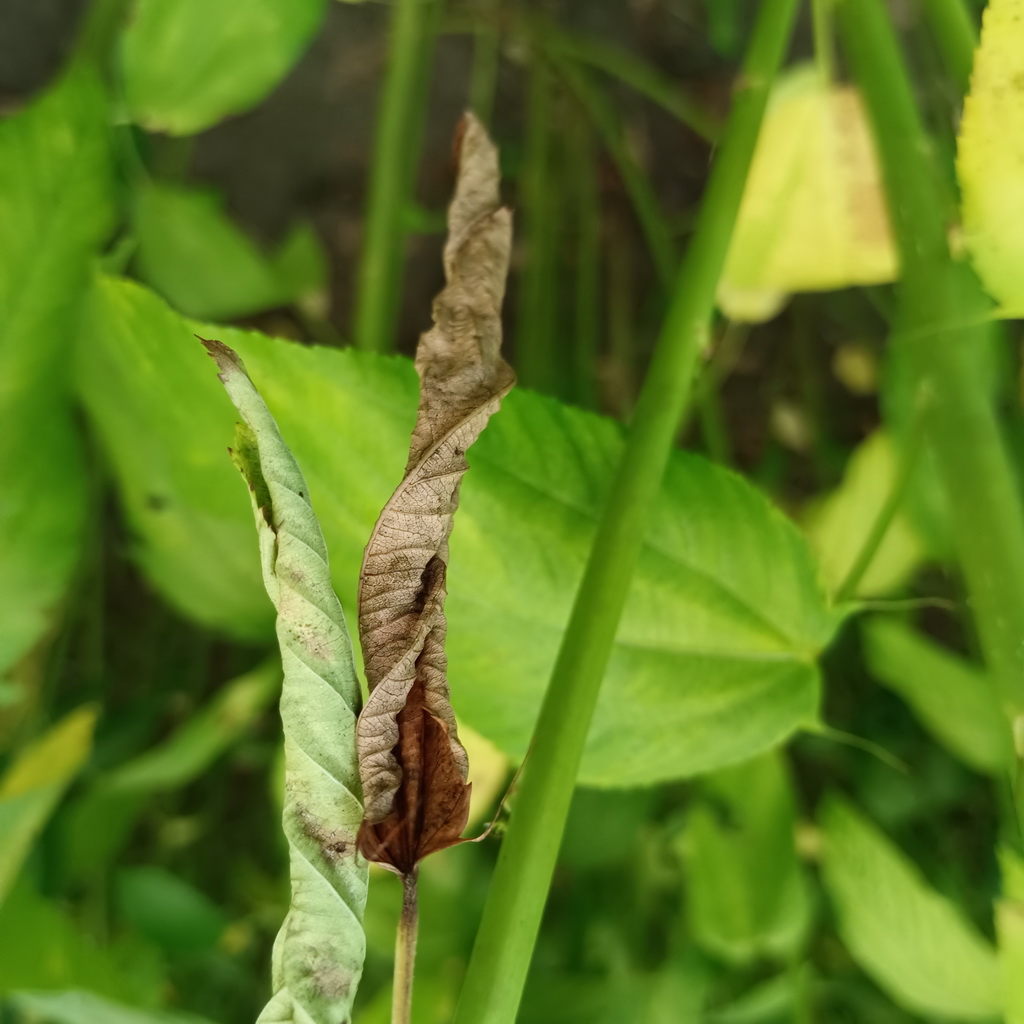
Label: Dieback